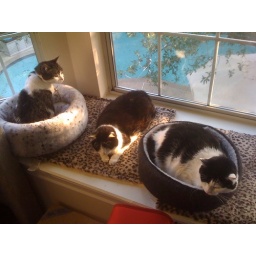
All three cats crashed out on the window seat in the master bedroom.